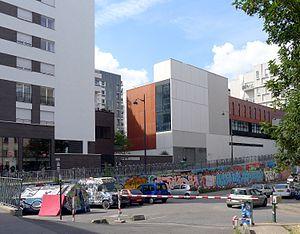
Rue Primo-Levi - Paris XIII
La rue Primo-Levi est une voie du 13ᵉ arrondissement de Paris, en France.